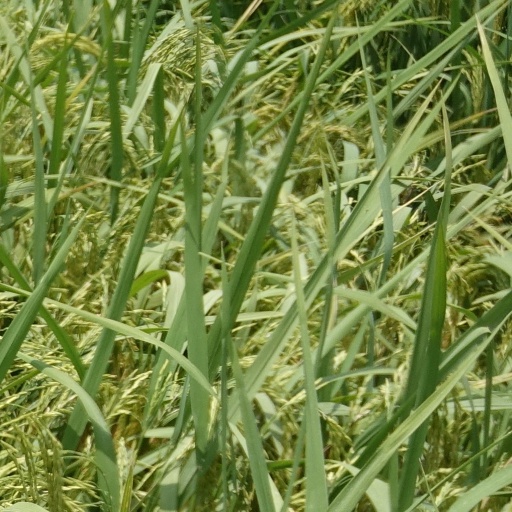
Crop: rice